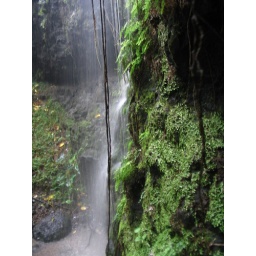
Crouched up in the wall- The dog is sitting with us- The sky will not be ignored